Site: brandenburg
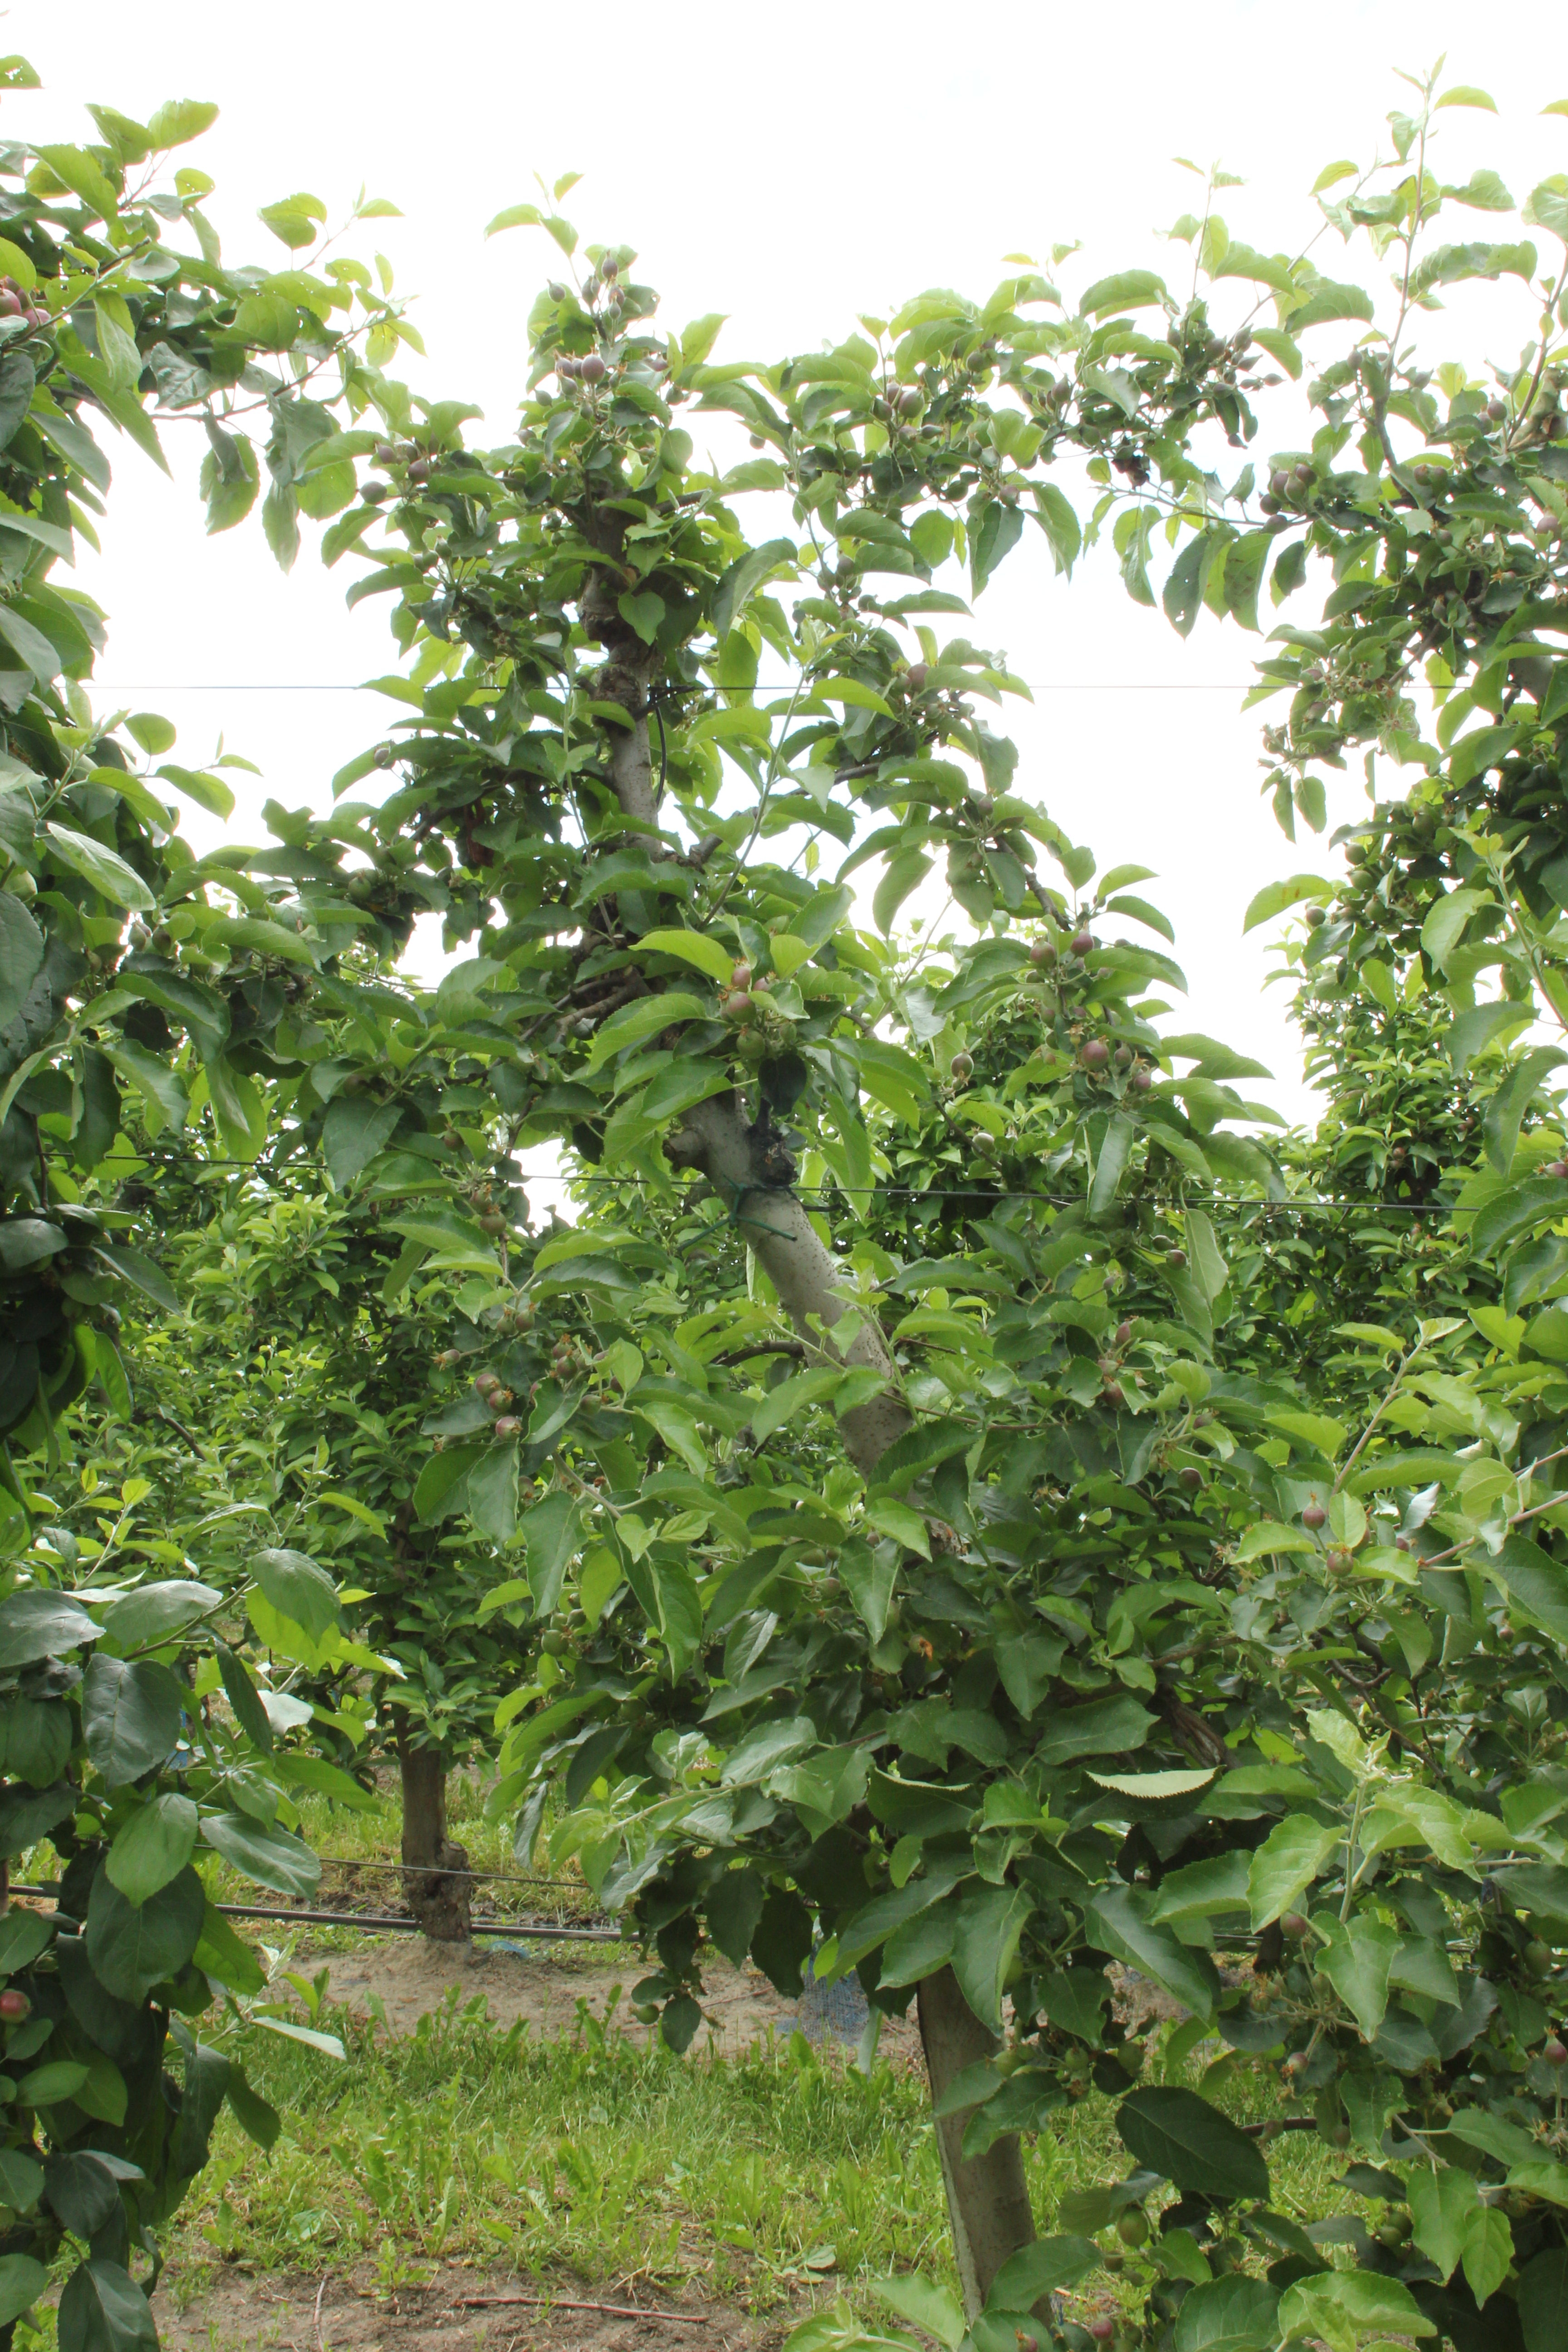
Growth stage (BBCH 72): Development of fruit